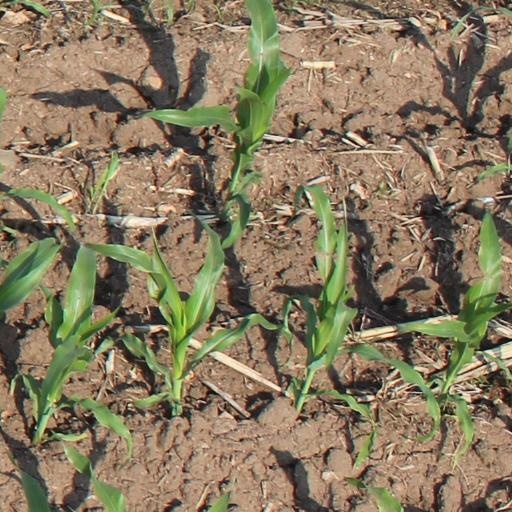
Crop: maize; corn